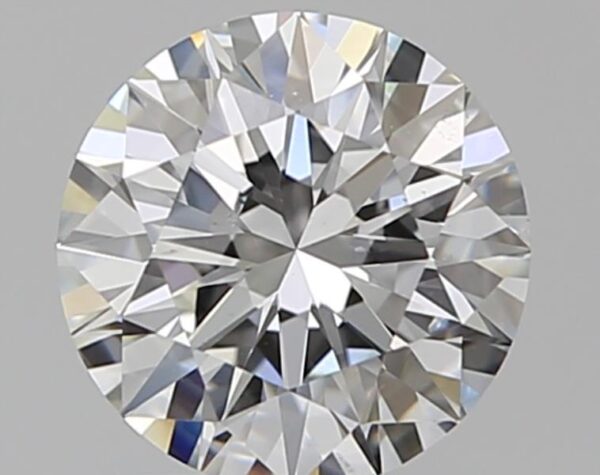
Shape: round
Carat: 1.01
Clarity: SI1
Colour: F
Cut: EX
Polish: EX
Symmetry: EX
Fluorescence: N
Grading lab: GIA
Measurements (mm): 6.46 x 6.5 x 3.99